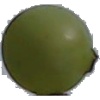
Label: Grape White 4